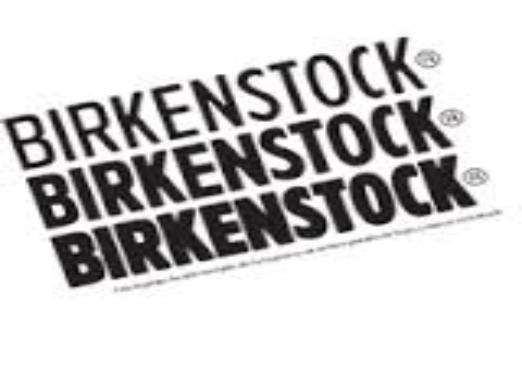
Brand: Birkenstock
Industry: Clothes